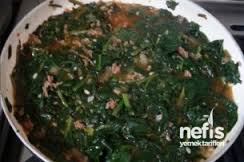
Yemek: ispanak